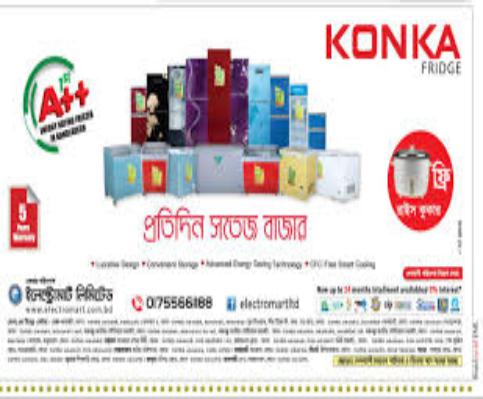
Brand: Konka
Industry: Electronic